Ukrainian Orthodox Church (Moscow Patriarchate)

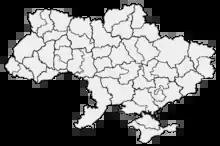
Eparchies of the Ukrainian Orthodox Church (Moscow Patriarchate) in 2011

On 12 May 2022, the synod of the UOC met for the first time since the start of the war and issued a statement of support for Ukraine's armed forces, while condemning the Russian invasion. Some critics claim that the church collaborates with Russian clergymen and that the church turns a blind eye towards these collaborators. The same day the church issued another statement in which it insinuated that "the religious policy during the presidency of P.O. Poroshenko and the destructive ideology of the so-called Orthodox Church of Ukraine" had led to the 24 February 2022 Russian invasion of Ukraine.